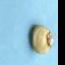
Maize quality: Bad